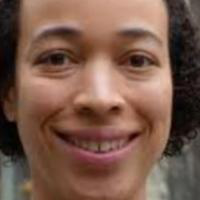
Age group: age 31-40